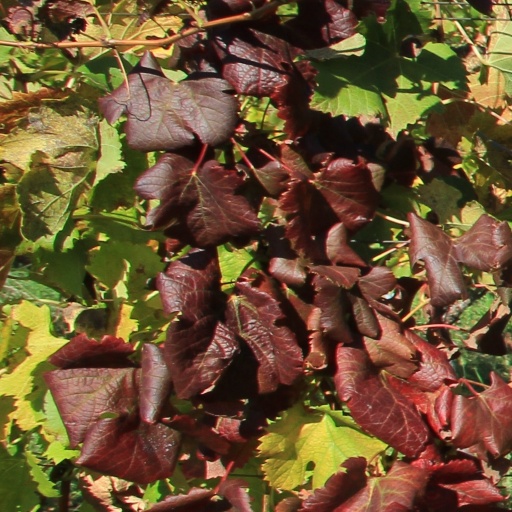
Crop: grape